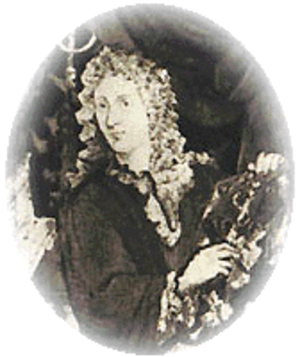
André-Charles Boulle
André-Charles Boulle var en fransk møbelsnedker og ophavsmand til møbler i barokstil. Hans kommode er et fint eksempel med svungne former, "svejfede ben" med "sko" og greb af forgyldt metal og indlagte figurer af kontrasterende træsorter, metal og skildpaddeskjold.